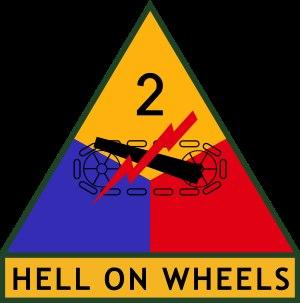
La 2ᵉ division blindée était une division blindée de l'United States Army créée en 1940 avant la participation des États-Unis à la Seconde Guerre mondiale et désactivée en 1995. Elle était surnommée Hell on Wheels.